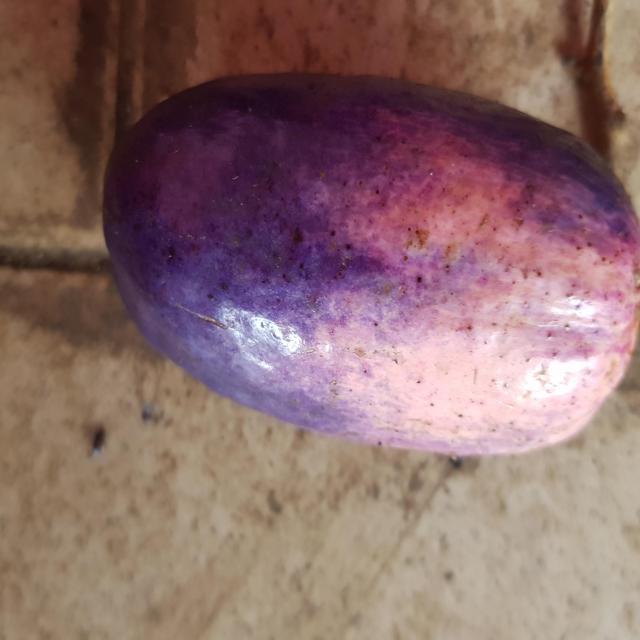
Plum grade: unripe